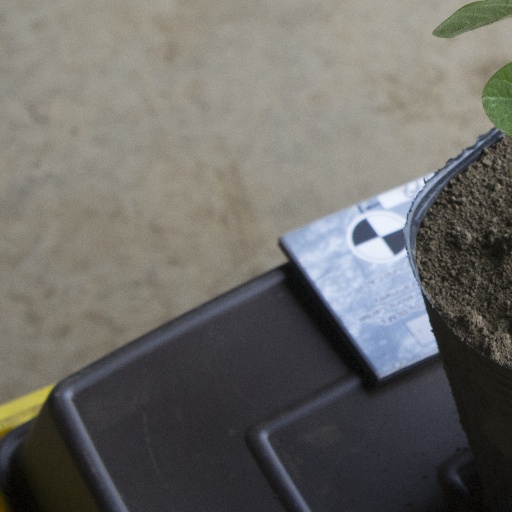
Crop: soybean